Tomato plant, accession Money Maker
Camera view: horizontal (90 deg, fisheye); turntable rotation: 90 degrees
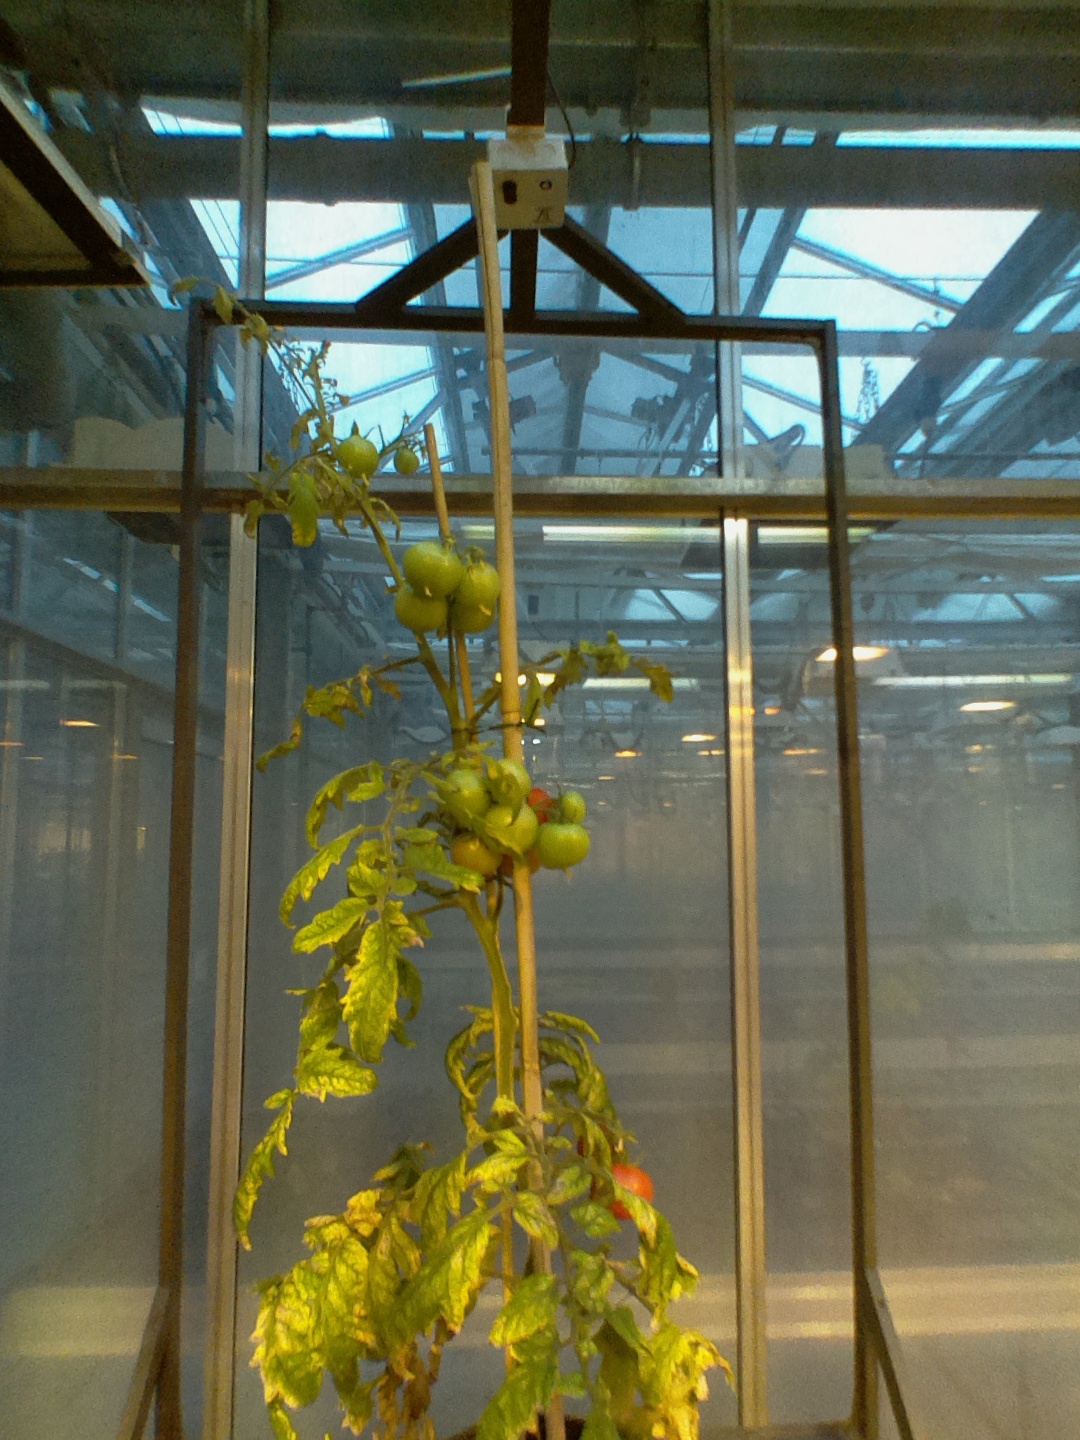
BBCH growth stage 83: 30%-40% of fruits show typical fully ripe color